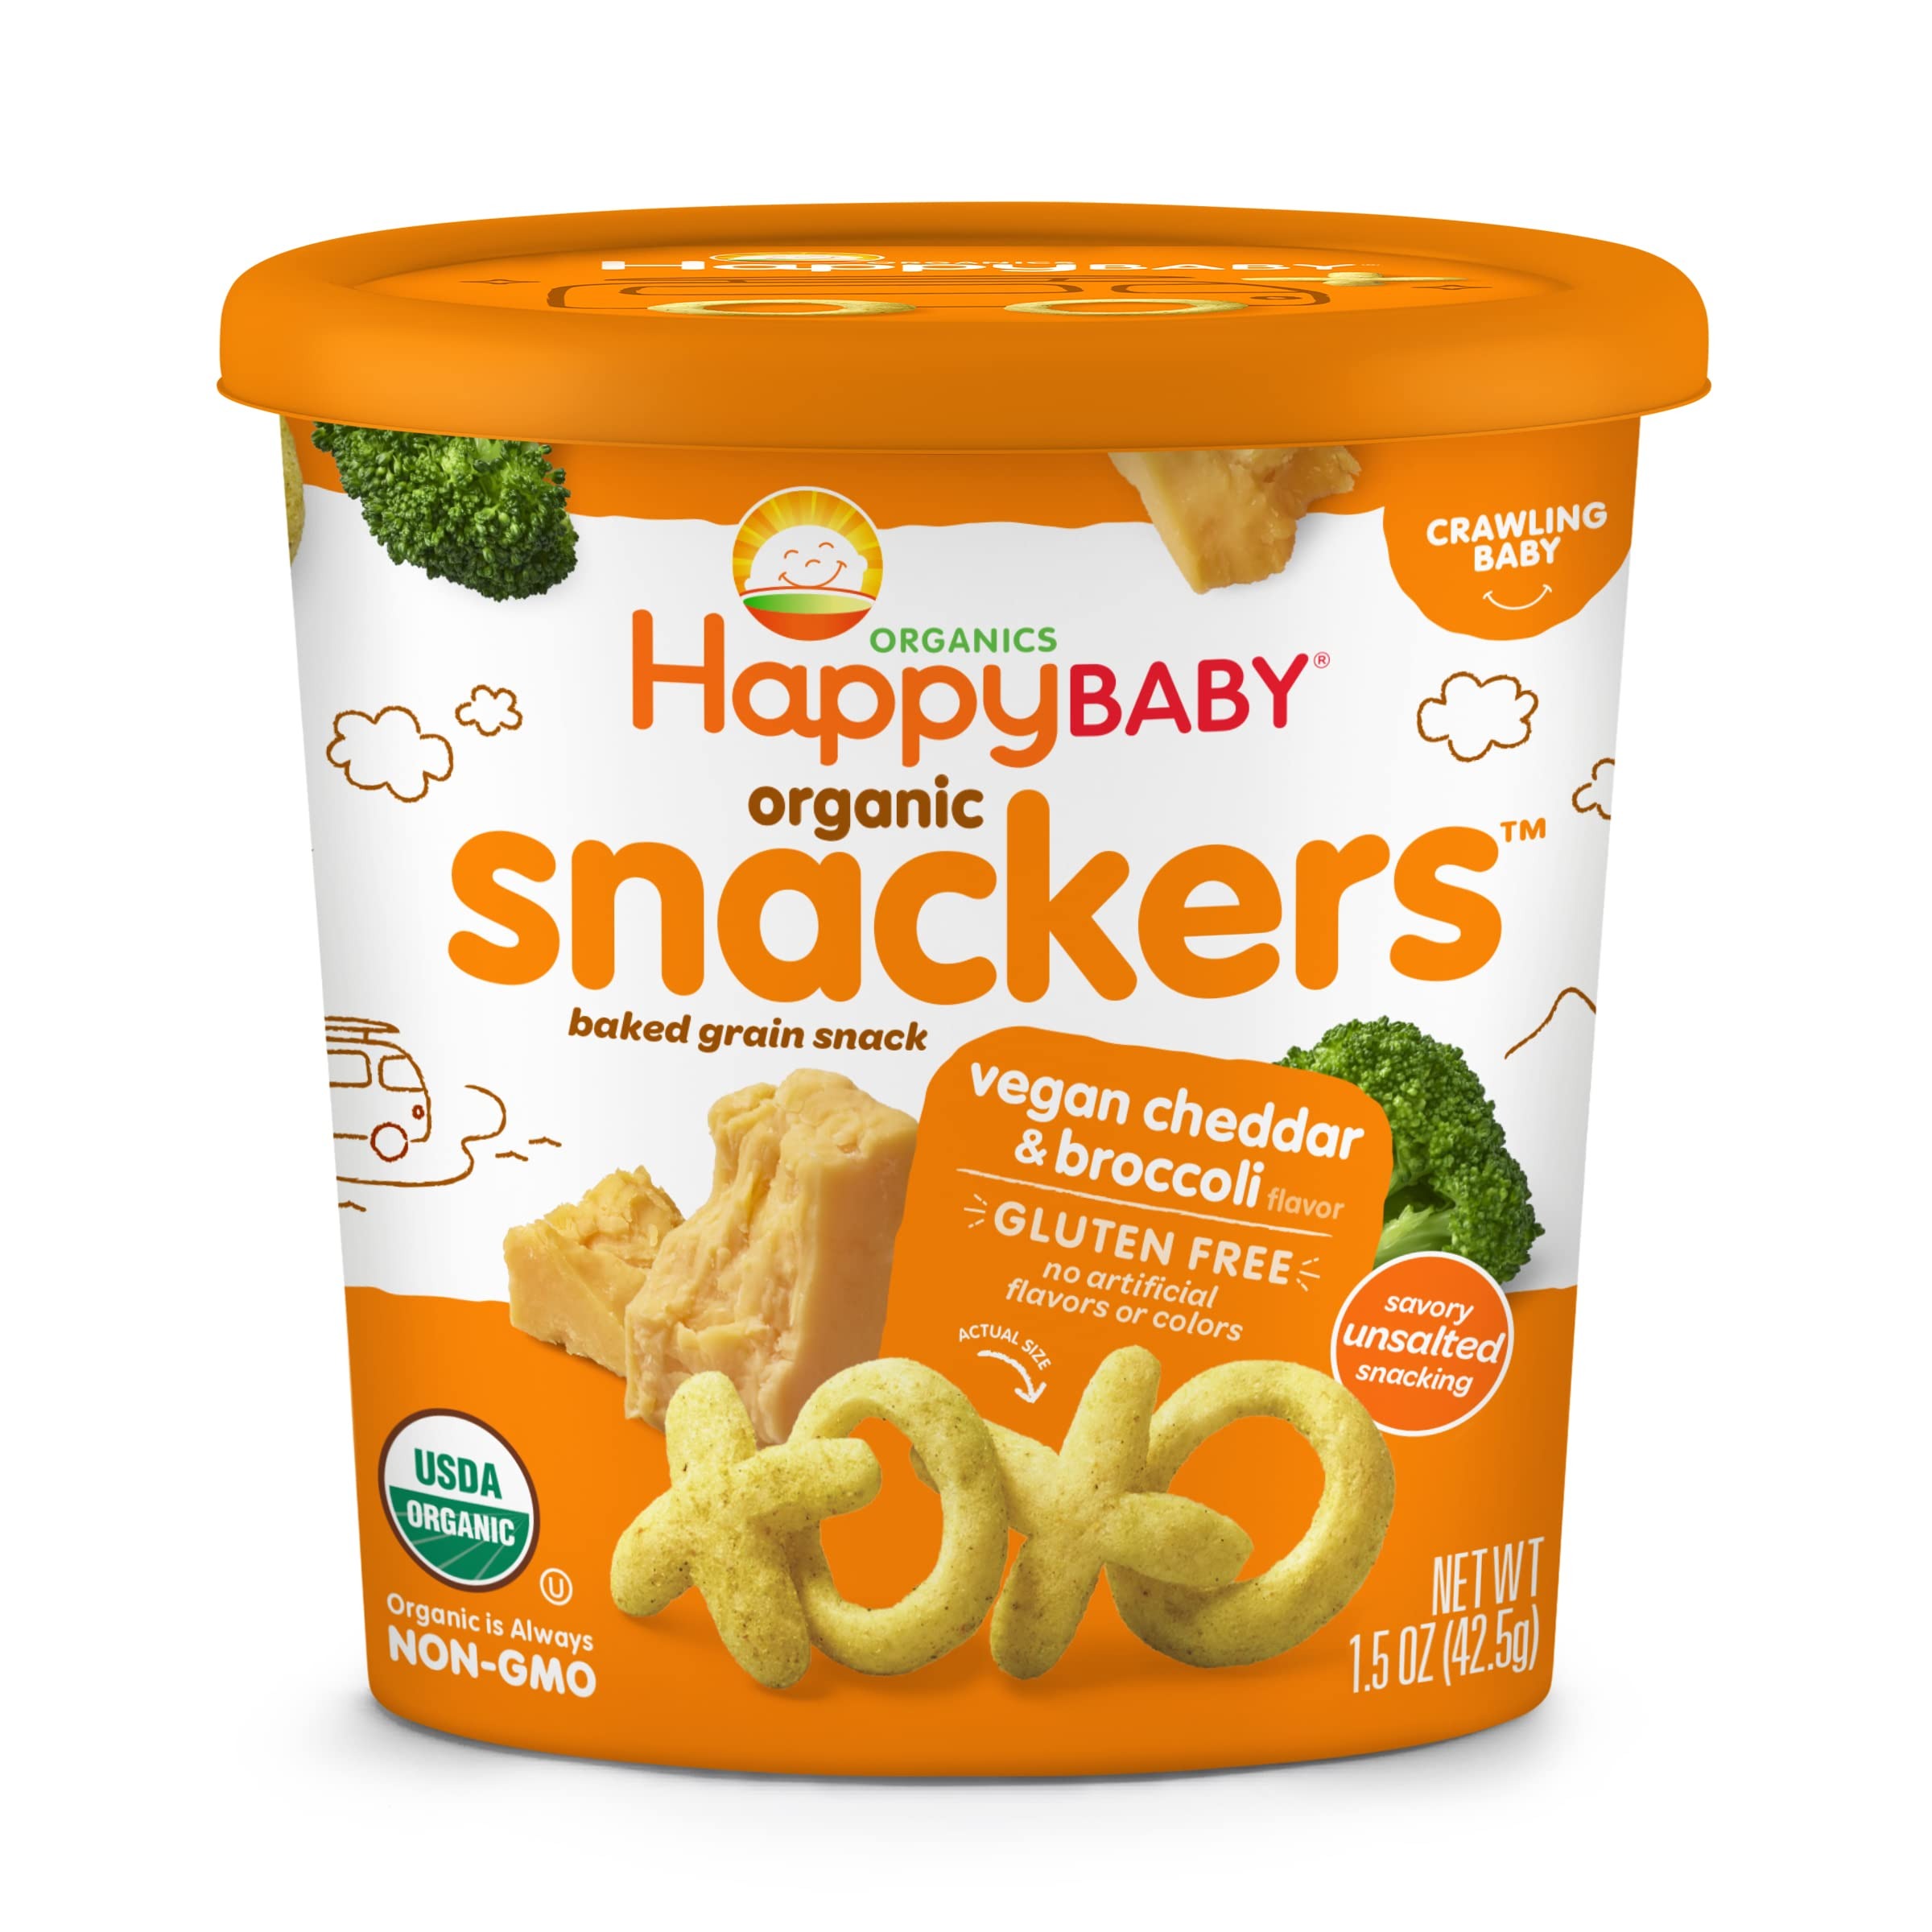
Item Name: Happy Baby Organics Organic Snackers, Gluten Free Baked Grain Snack, Vegan Cheddar & Broccoli 1.5oz Cup (Pack of 6)
Bullet Point 1: Vegan Cheddar & Broccoli: Baby Snacks: Make baby bellies happy with this unsalted, crunchy, meltable baked grain snack; Featuring delicious, savory veggie flavors, ancient grains and no artificial flavors or colors
Bullet Point 2: Flavorful And Fun: Made with farm grown organic ingredients, this baked grain snack supports baby’s age and stage of development; Playful X and O shapes help little ones learn self feeding
Bullet Point 3: WHOLESOME SNACKING ON-THE-GO: Packed in a recyclable, resealable container, take this savory snack to go and feed baby organic goodness anytime, anywhere
Bullet Point 4: Mindfully Made: We develop organic recipes perfectly matched to your child's age and stage. Explore our food for growing babies, toddlers and kids, from baby food pouches to freeze dried yogurt treats, organic cereals and snacks
Bullet Point 5: Happy Family Organics: We're proud to be changing the way we feed our children with a wide assortment of organic meals and snacks everyone can enjoy, perfectly matched with your child’s age and stage
Value: 9.0
Unit: Ounce

Price: 5.375